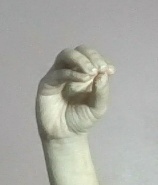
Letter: ha